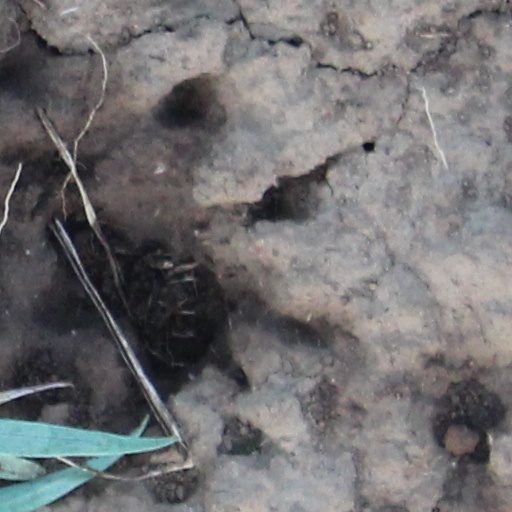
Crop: wheat